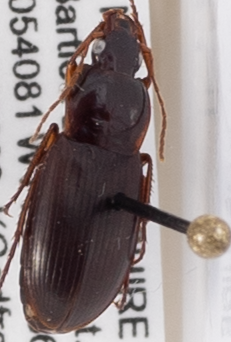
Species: Calathus ingratus
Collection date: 2022-07-20
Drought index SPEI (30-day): -0.988
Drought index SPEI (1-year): -0.8
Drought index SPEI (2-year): -1.314